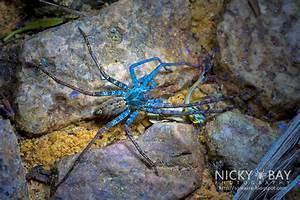
spider